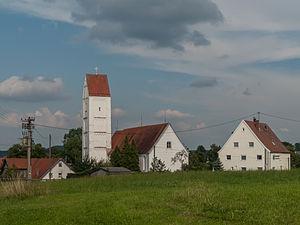
Sontheim est une commune de Bavière, située dans l'arrondissement d'Unterallgäu, dans le district de Souabe.